2017 UEFA Europa League final

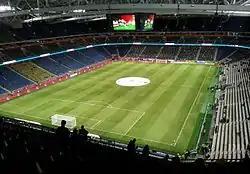
The Friends Arena in Solna hosted the final

Friends Arena, located in Solna Municipality of the Stockholm urban area, was announced as the final venue on 30 June 2015, following the decision of the UEFA Executive Committee meeting in Prague, Czech Republic.